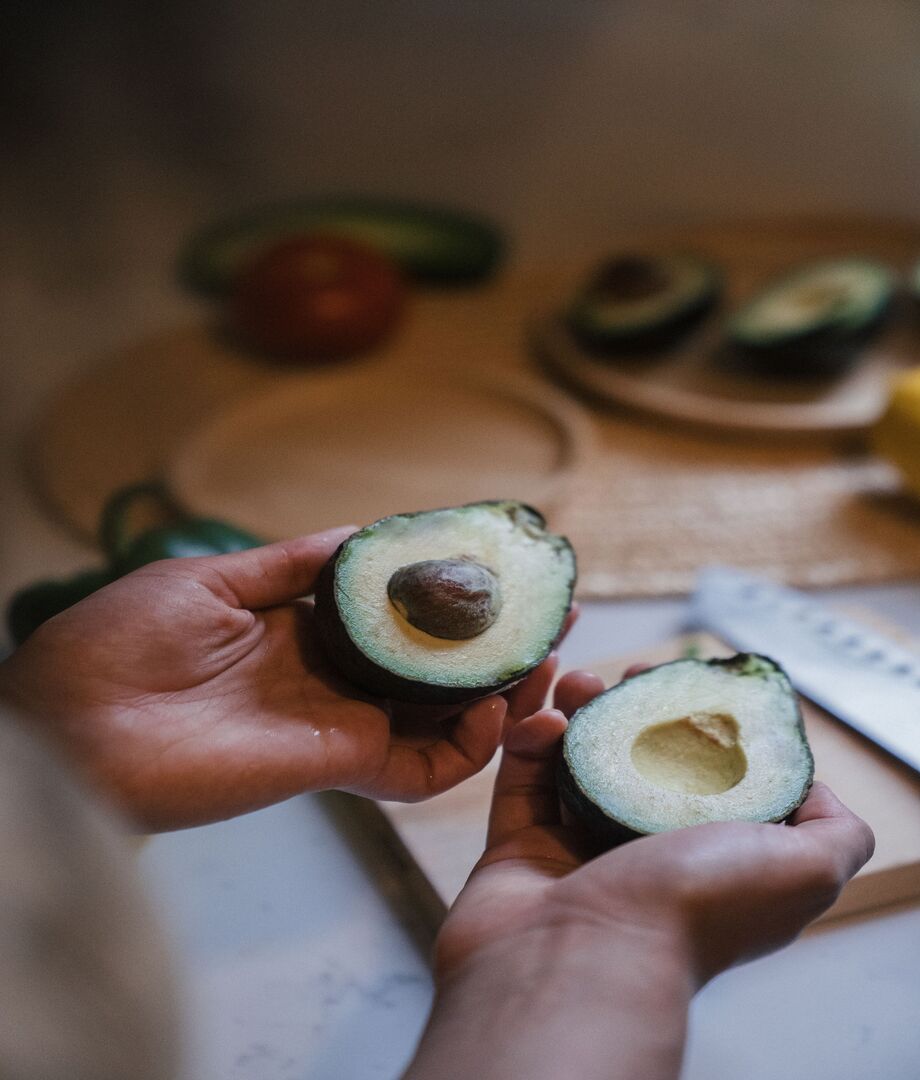
Label: avocado